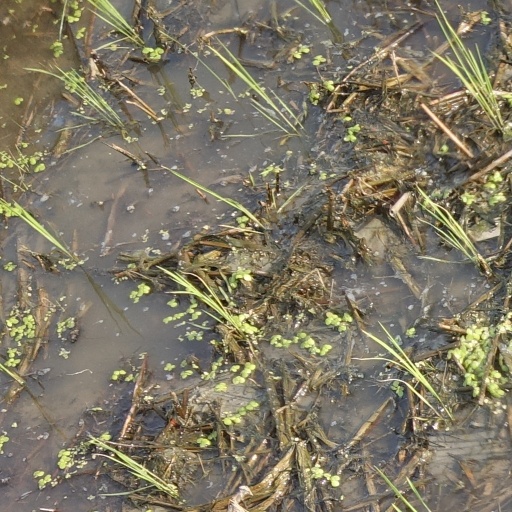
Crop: rice